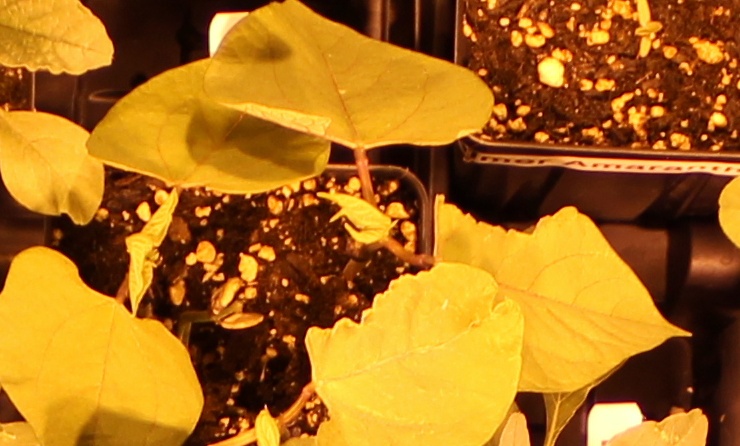
Label: Blackbean